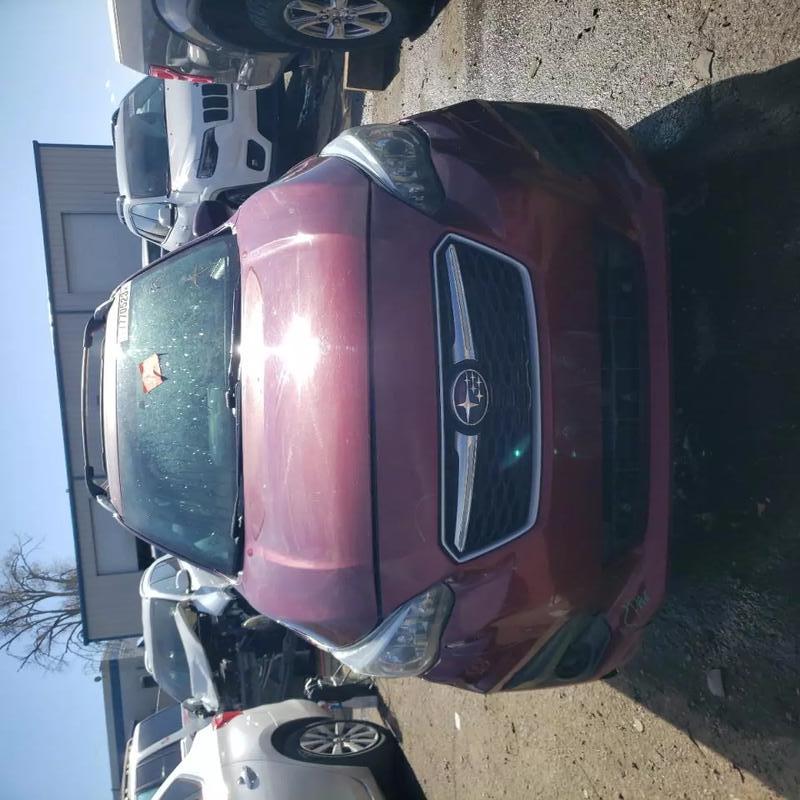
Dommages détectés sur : plaque d'immatriculation avant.
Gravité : majeur